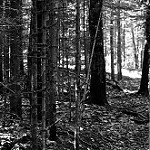
Label: B & W